Flute Quartet No. 1 (Mozart)

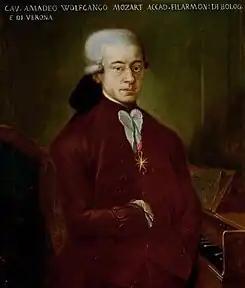
1777 portrait of Mozart

Mozart's Flute Quartet No.1 in D Major, K. 285 is written for flute, violin, viola and cello. It is the first of three quartets written in Mannheim, Germany at the request of Ferdinand De Jean who was introduced to Mozart by Christian Cannabich. Mozart first mentioned his quartets in a letter to his father, Leopold Mozart on December 10, 1777, and the first quartet is dated December 25, 1777.